2019 Bolivian political crisis

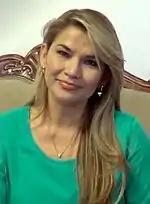
Jeanine Áñez in 2016

On the evening of 10 November, Jeanine Áñez, the second vice president of the Senate and highest-ranking official remaining, proclaimed herself President of the Senate following the resignation of the previous Senate president Adriana Salvatierra and the first vice president of the Senate Rubén Medinaceli. Moments later, Áñez declared herself President of Bolivia, claiming constitutional succession. She announced she would be assuming the presidency on an interim basis from 11 November onward, with the responsibility of calling new elections. She stated that she would assume the office once the Senate had formally recognized the previous day's resignations. Upon inauguration, Áñez would officially become the President of Bolivia.